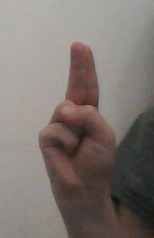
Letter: taa